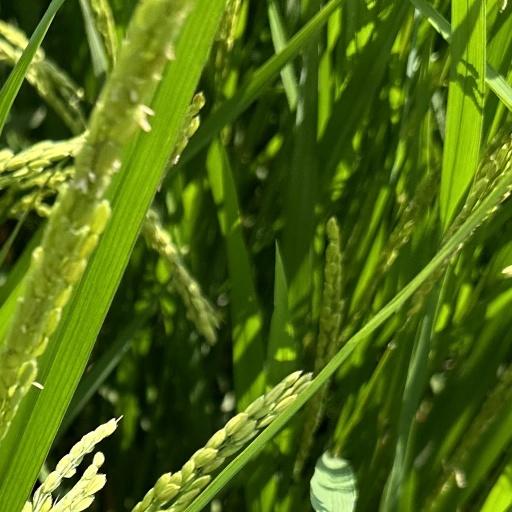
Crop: rice